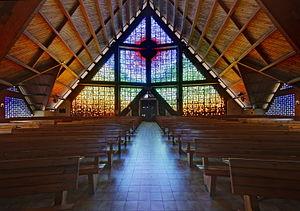
Vitraux de l'Eglise de Ravine Blanche (Saint-Pierre) par Guy Lefèvre
Guy Lefèvre, né le 13 novembre 1933 à Fianarantsoa à Madagascar et mort le 12 janvier 2018, est un vitrailliste malgache.